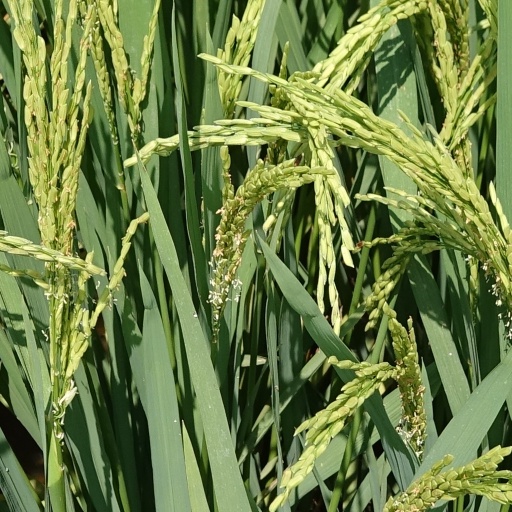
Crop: rice